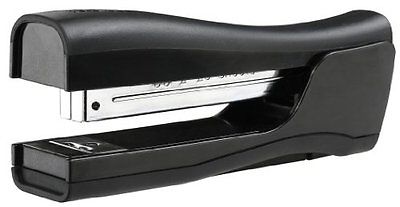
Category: stapler